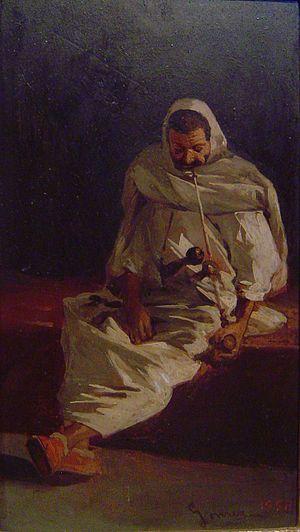
La pipe est un objet servant principalement à fumer le tabac mais aussi d'autres substances comme le cannabis, l'opium, le crack ou encore de la méthamphétamine.